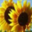
Label: sunflower